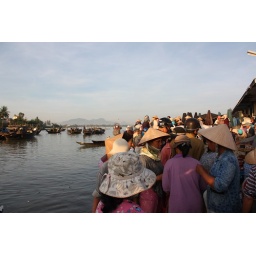
Crowded fish market in Hoi An